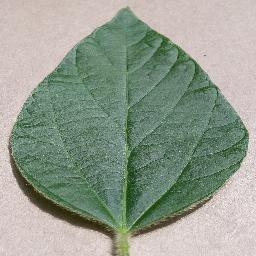
Label: Soybean___healthy